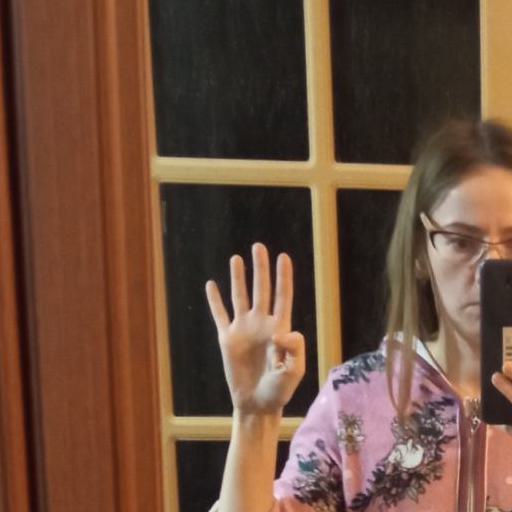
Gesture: four